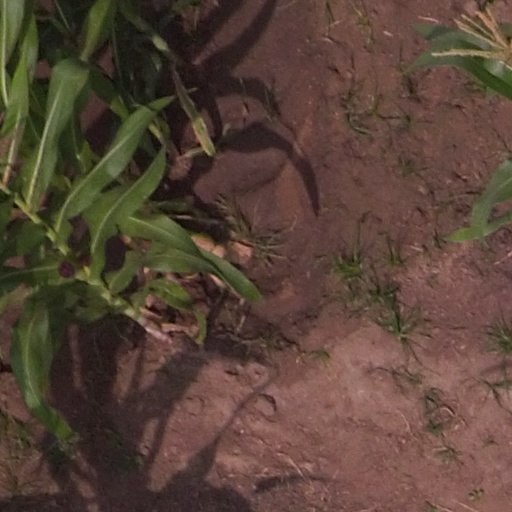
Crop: maize; corn